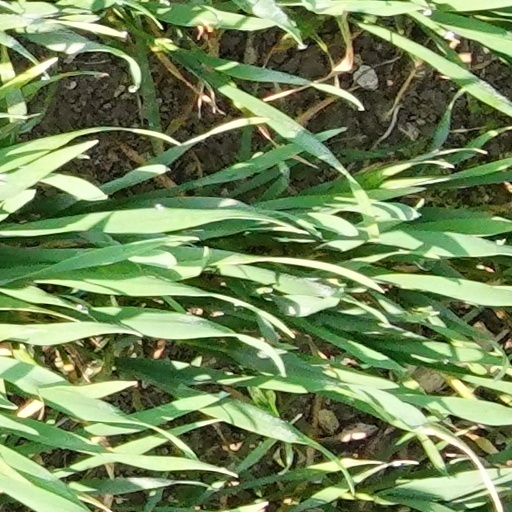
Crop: wheat